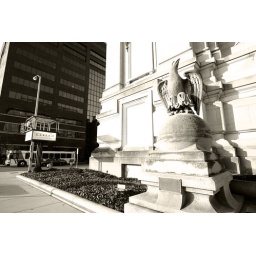
The former Indianapolis City Hall before city function moved to the 28 floor City County building in 1962.